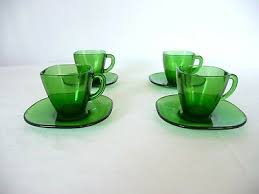
Waste category: glass